Walter R. Booth

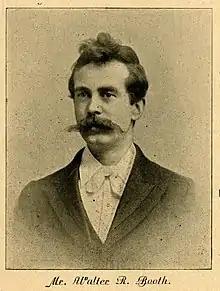
Photograph of Walter R Booth published in 1898 (Davenport Collection)

Walter Robert Booth (12 July 1869 – 8 May 1938) was a British magician and early pioneer of British film. Collaborating with Robert W. Paul and then Charles Urban mostly on "trick" films, he pioneered techniques that led to what has been described as the first British animated film, "The Hand of the Artist" (1906). Booth is also notable for making the earliest film adaptation of "A Christmas Carol" with the silent film "Scrooge, or, Marley's Ghost" (1901).